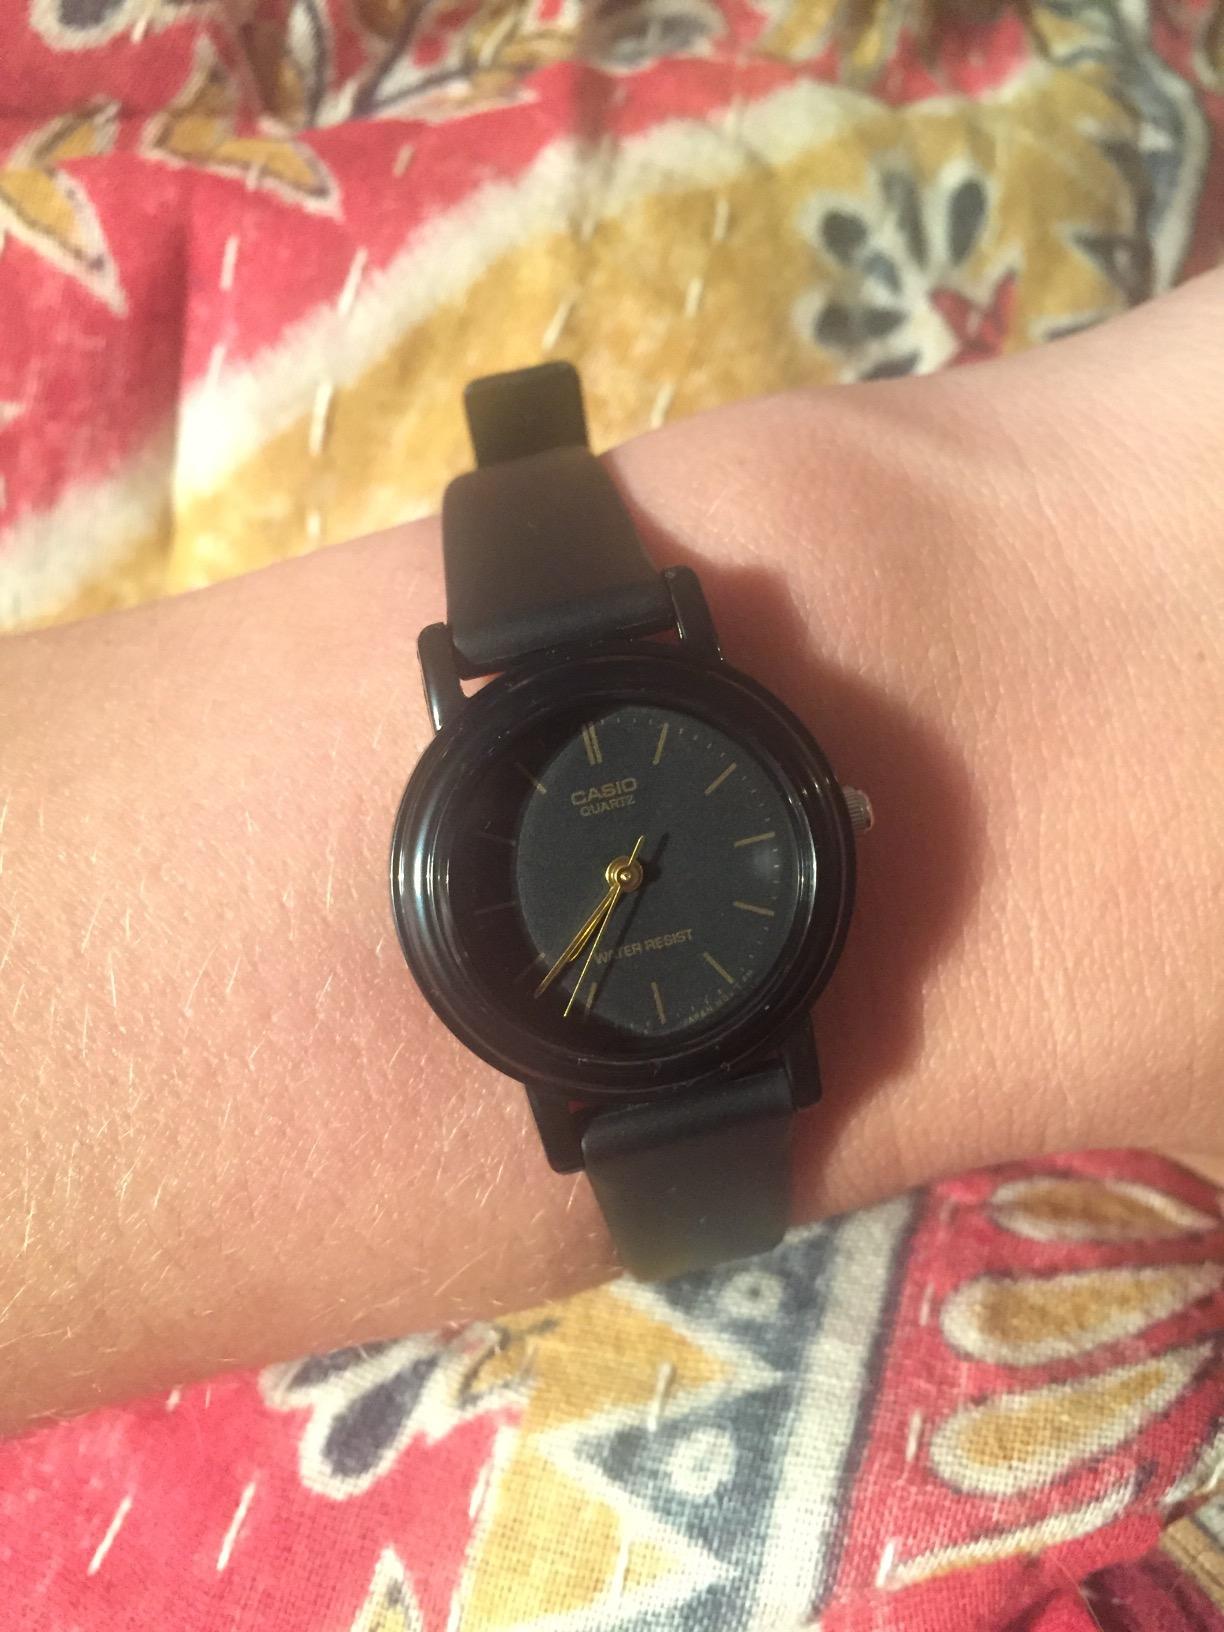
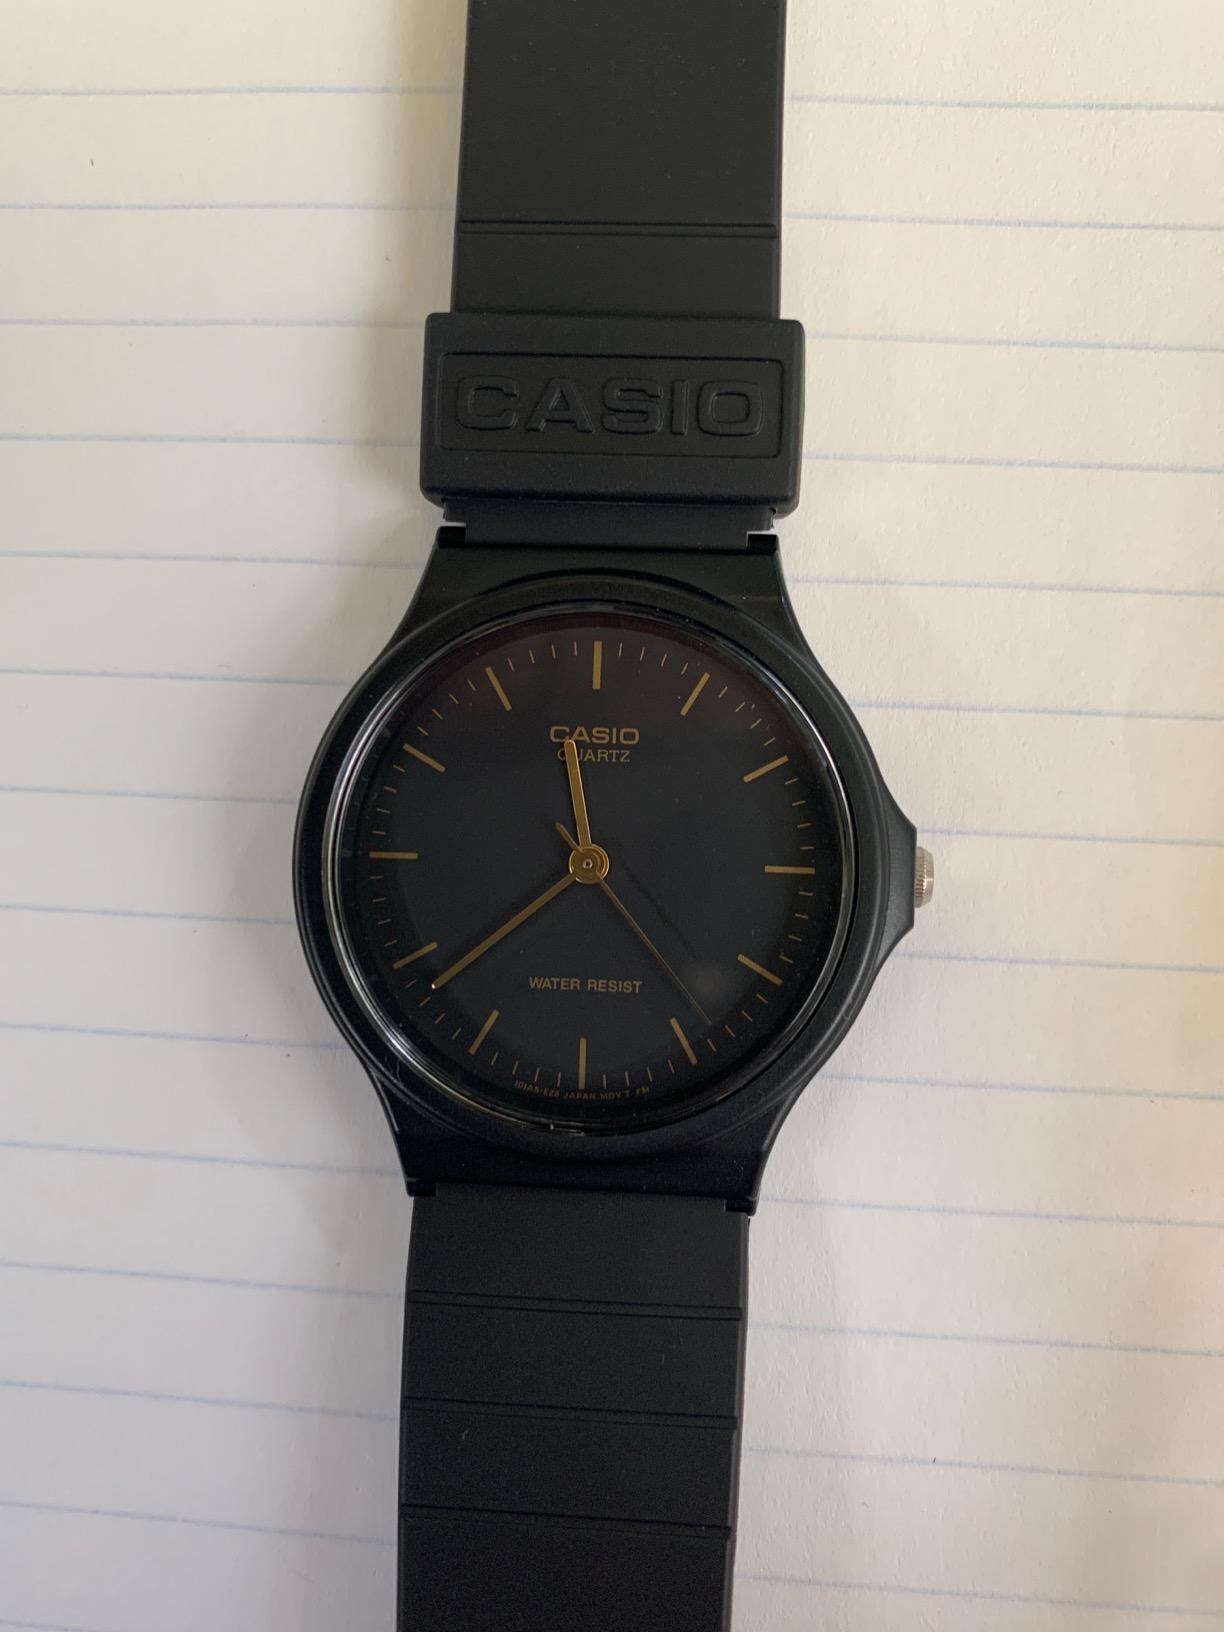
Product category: accessories_watch
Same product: no